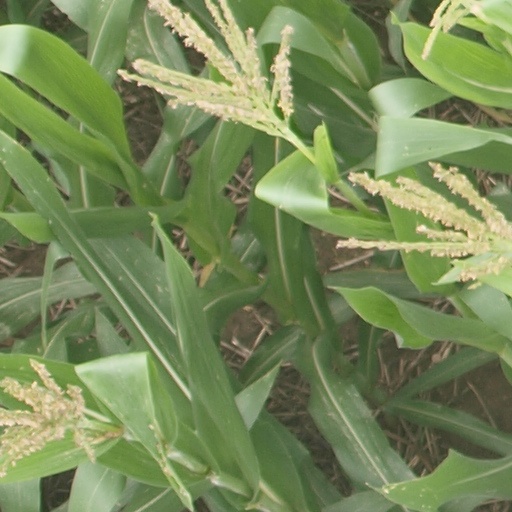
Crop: maize; corn